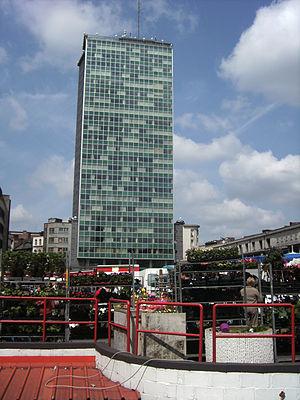
Centre Albert - Charleroi, place de la Ville basse.